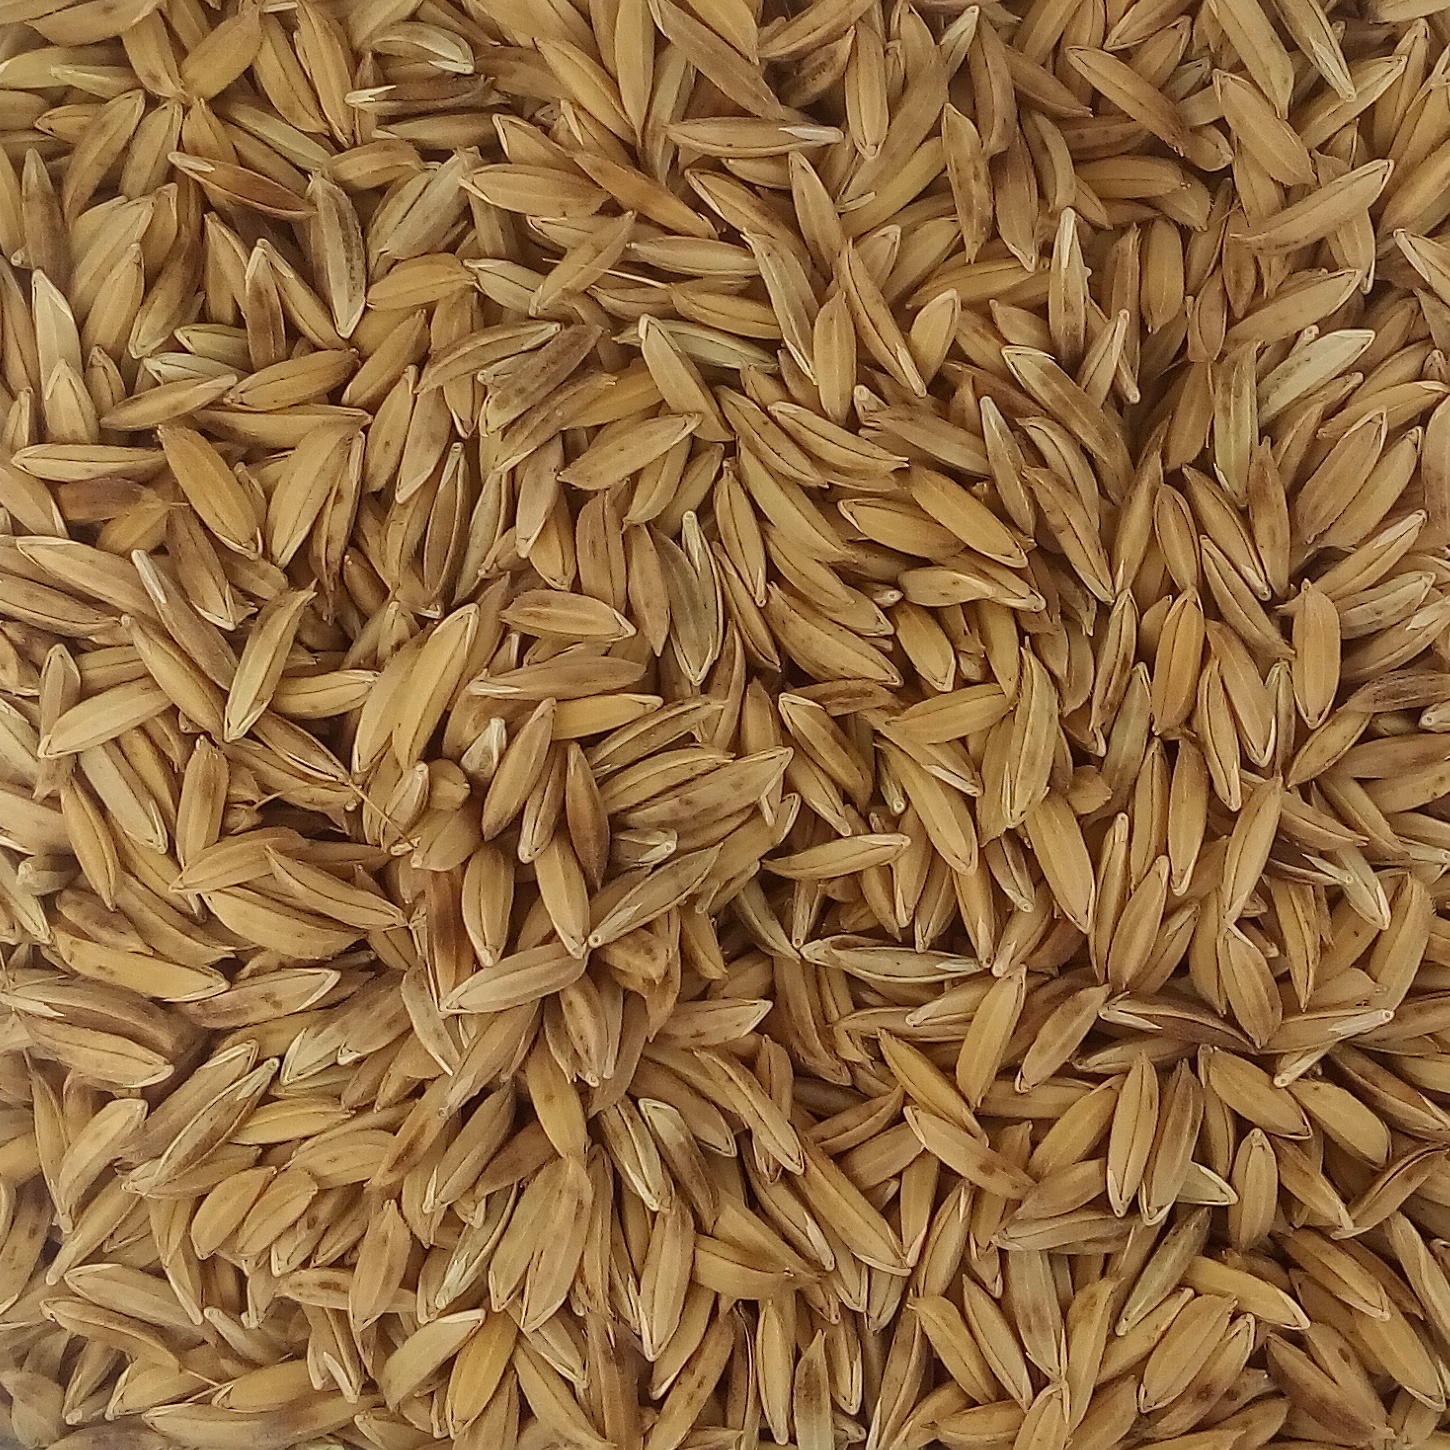
Rice seed variety: BAS_370